Demographics of Burkina Faso

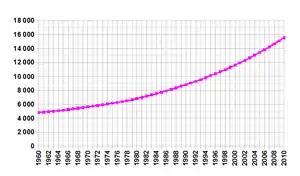
Demographics of Burkina Faso, Data of FAO, year 2005; Number of inhabitants in thousands.

Burkina Faso's /1e6 round 1 million people belong to two major West African cultural groups: the Gur (Voltaic) and the Mandé. The Voltaic are far more numerous and include the Mossi, who make up about one-half of the population. The Mossi claim descent from warriors who migrated to present-day Burkina Faso and established an empire that lasted more than 800 years. Predominantly farmers, the Mossi are still bound by the traditions of the Mogho Naba, who hold court in Ouagadougou.